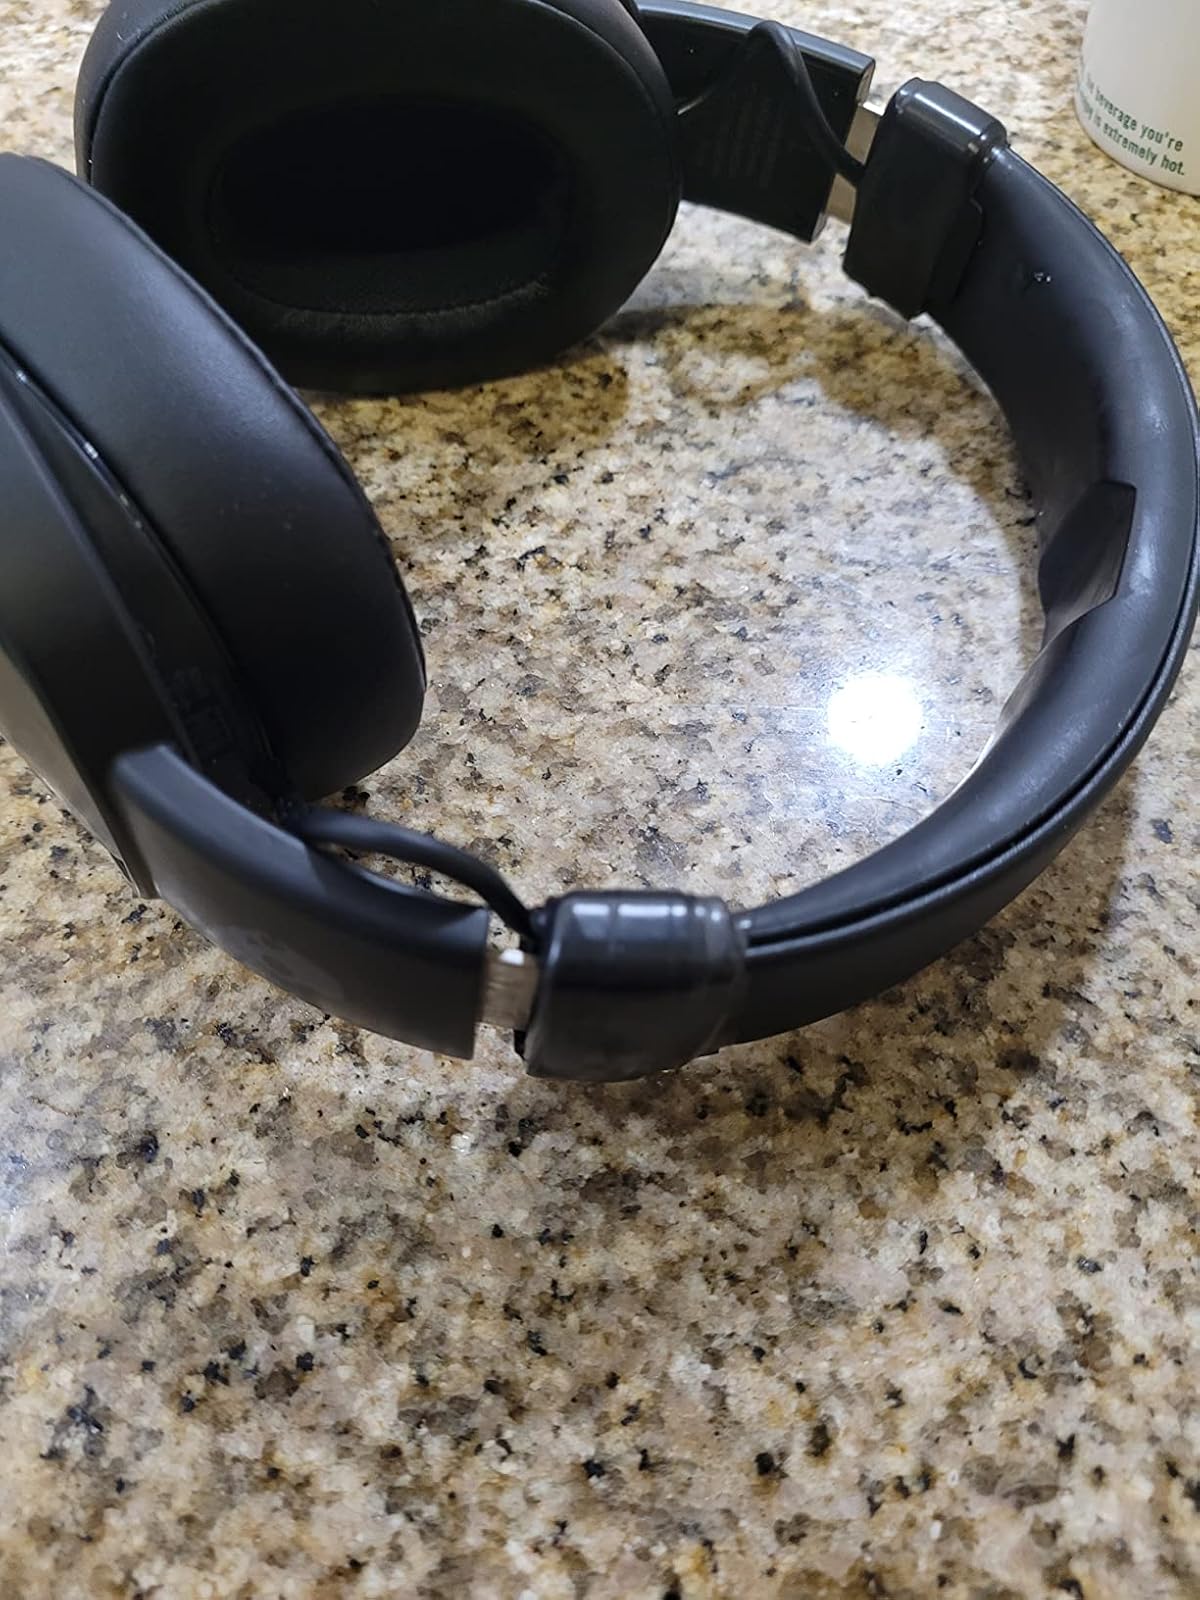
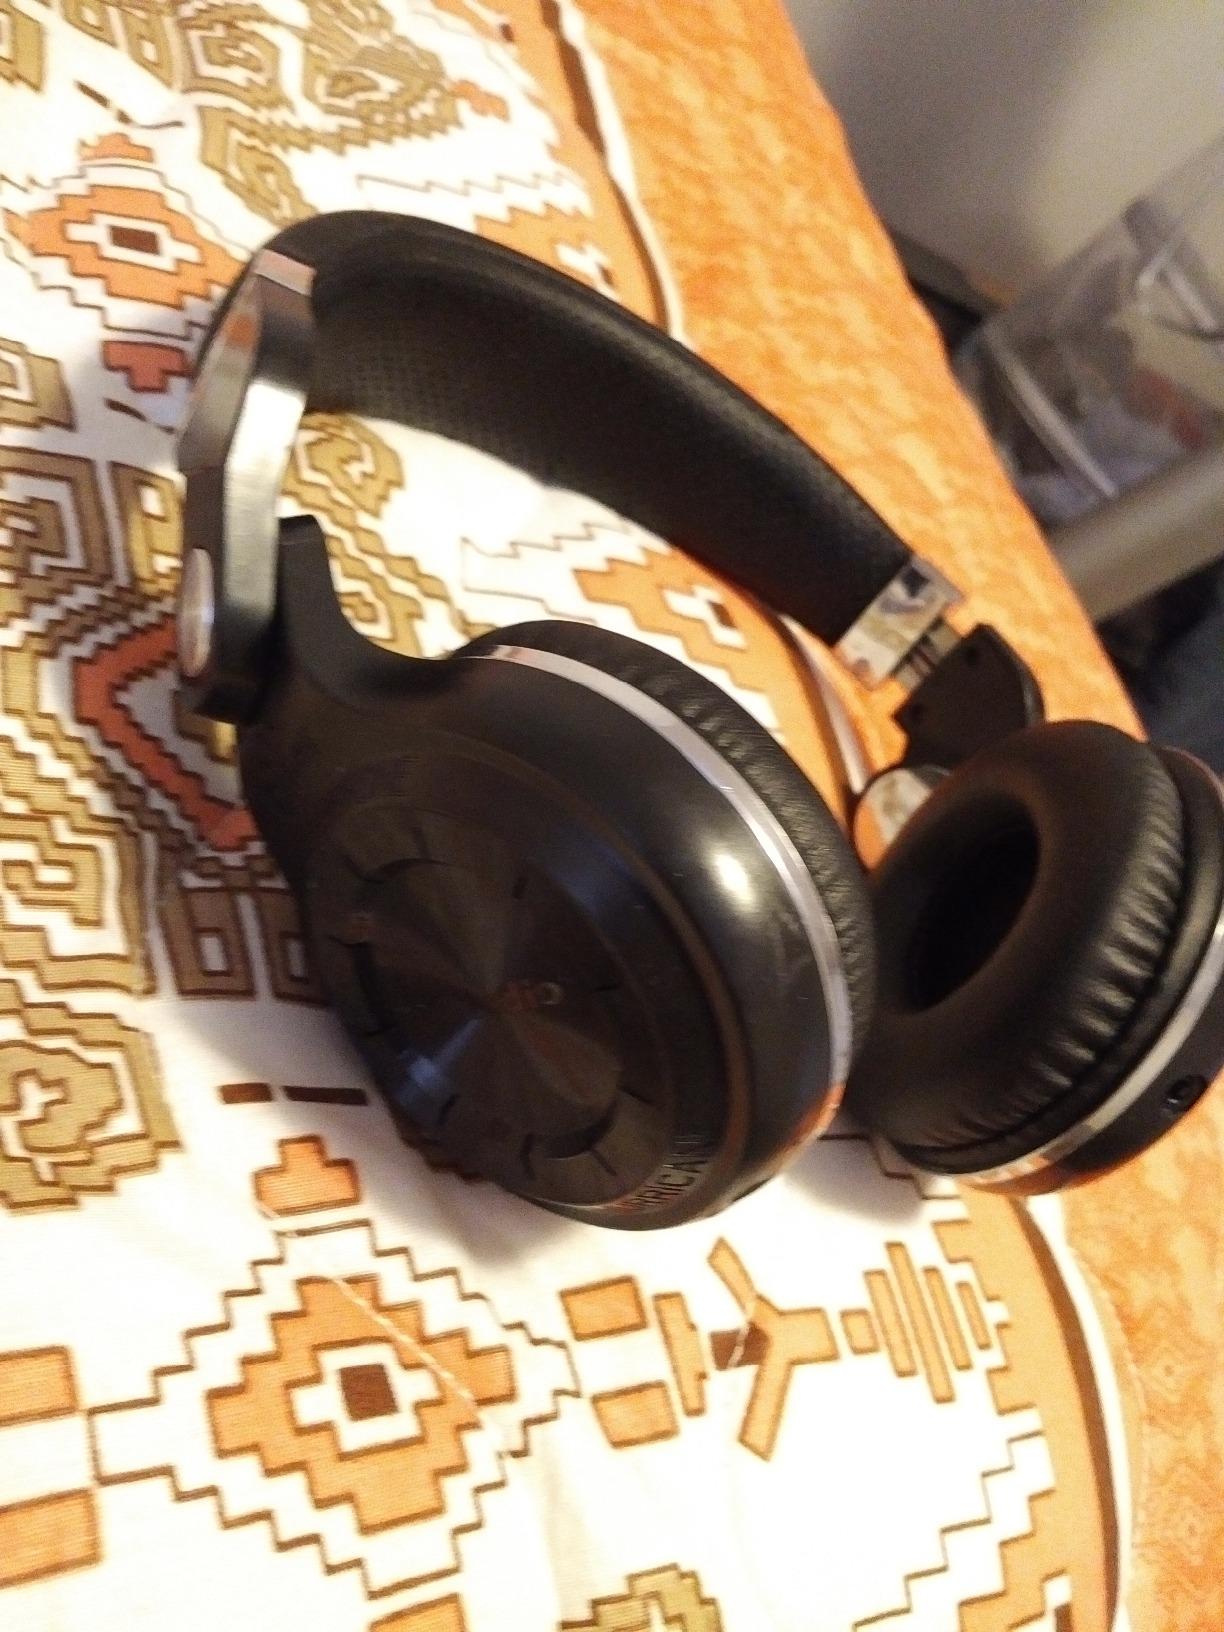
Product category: headphones
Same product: no